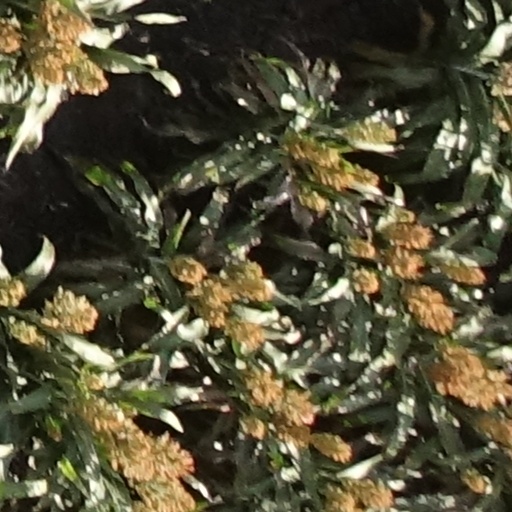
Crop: sorghum